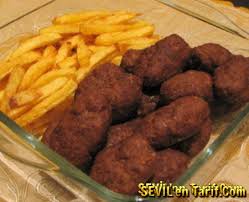
Yemek: izmir_kofte